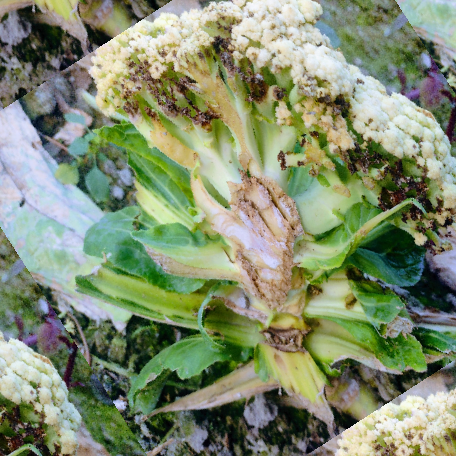
Label: Bacterial spot rot